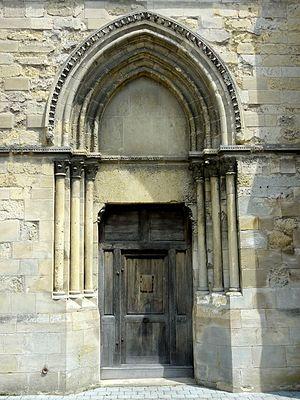
Portail occidental.
L'église Saint-Étienne est une église catholique paroissiale située à Fosses, en France. Elle a été édifiée pendant deux campagnes de construction, dont la première entre 1170 et 1200 porte sur le chœur, le croisillon nord, l'absidiole nord, la nef et les deux bas-côtés. Ces derniers ont cependant été reconstruits au XVIᵉ siècle. Le croisillon sud et la chapelle de la chapelle de la Vierge ont été ajoutées pendant la seconde campagne vers 1230 / 1240 environ, et présentent ainsi des différences par rapport à leurs homologues au nord. L'ensemble est de style gothique primitif, comme l'indiquent le remarquable clocher et la sculpture des chapiteaux, qui sont de belle facture et représentent de façon assez naturaliste quelques éléments de la flore locale. L'on ne peut en même temps pas nier l'influence persistante de l'architecture romane, qui se traduit par la forme en plein cintre des fenêtres issues de la première campagne, et par le plan en hémicycle du chœur, que l'église de Fosses partage avec quelques autres églises gothiques de la même époque.